Joseph Edelstein

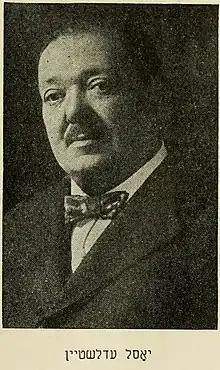
Joseph Edelstein, Yiddish theatre actor

Joseph Edelstein (1858–1940) was an actor in Yiddish Theatre in America.